2021 Tennessee floods

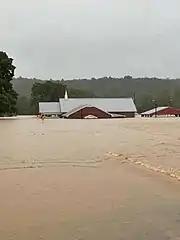
A flooded church near Nunnelly in Hickman County

Numerous roads were impassable by high water or washed completely away during the flooding, especially around the Pinewood community, where a church was inundated and an RV park was swept away along the Piney River north of Nunnelly. Tennessee State Route 48 was flooded and washed out by Garner Creek and the Piney River, and Interstate 40 was flooded in several sections in northwestern Hickman County. The Williamson County Sheriff's Office aviation unit performed six water rescues in Hickman County. The Ranch, a rehabilitation center along the Piney River in Pinewood, was heavily damaged in the flooding, along with Pinewood Camp and Canoe. According to a local business owner, damage from this event was much worse than May 2010. North of Pinewood, the State Route 48 bridge over Garner Creek was repaired by crews after a couple days. However, the State Route 230 bridge over the Piney River remained closed, requiring extensive repair.